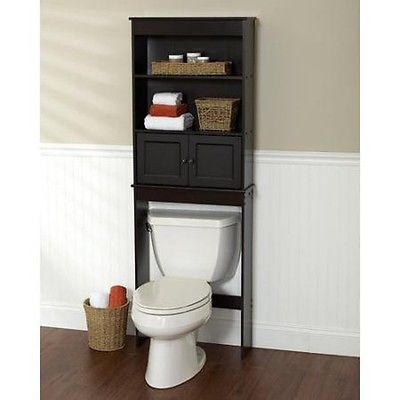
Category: cabinet